Ed Mitchell

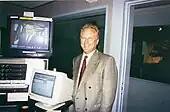
Ed Mitchell at European Business News TV (EBN), London, in 1996.

Edward Frederick Mitchell (born 1953) is a British former television presenter, business journalist and newsreader, best known for his work with ITN. Mitchell was educated at Worthing High School for Boys and Durham University. He also worked for Reuters, BBC News, Channel 4 News, European Business Channel, Asia Business News, European Business News and CNBC Europe in the 1990s until he was made redundant from CNBC in 2000.